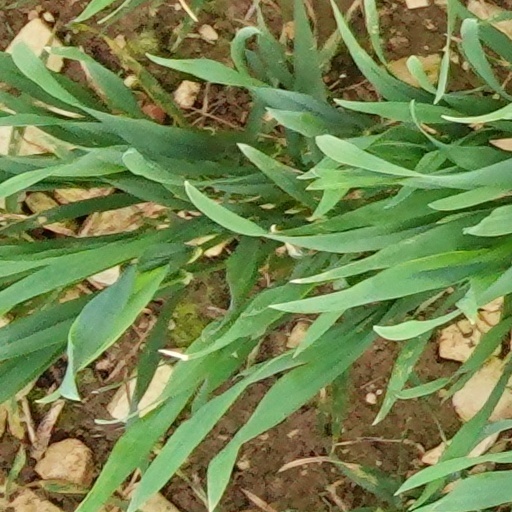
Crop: wheat